Mathenauts

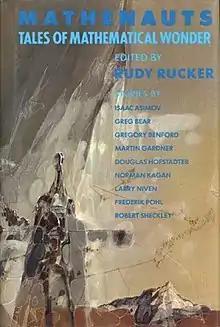
First edition Cover art by Richard M. Powers

Mathenauts: Tales of Mathematical Wonder is a 1987 anthology edited by Rudy Rucker and published by Arbor House.